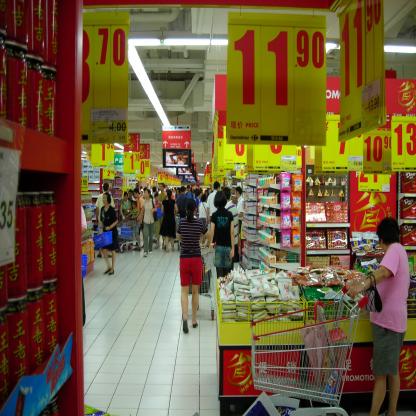
Scene: Indoor